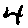
Label: 4